Ashleigh Murray

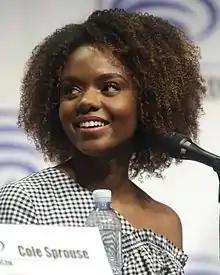
Murray at the 2017 WonderCon

Ashleigh Murray (born January 18, 1988) is an American actress and singer. She is best known for her breakthrough role as Josie McCoy, the lead singer of the fictional band Josie and the Pussycats, on The CW television series "Riverdale", which she starred in from 2017 to 2019. Murray reprised her role as Josie McCoy in the "Riverdale" spin-off series "Katy Keene" (2020) and returned to "Riverdale" as a guest star in 2021 and 2023. Murray has also starred in the films "Deidra & Laney Rob a Train" (2017) and "Valley Girl" (2020), as well as the television series "Tom Swift" (2022) and "The Other Black Girl" (2023).